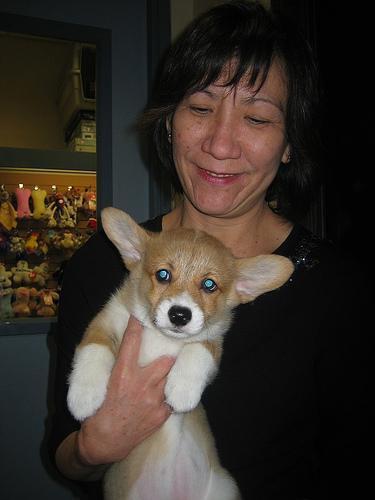
Pembroke